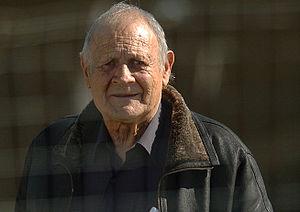
Néstor Gonçálves, né le 27 avril 1936 à Cabellos dans le département d'Artigas